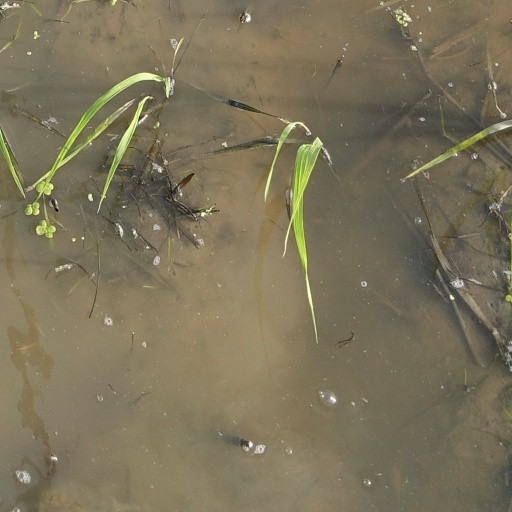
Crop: rice